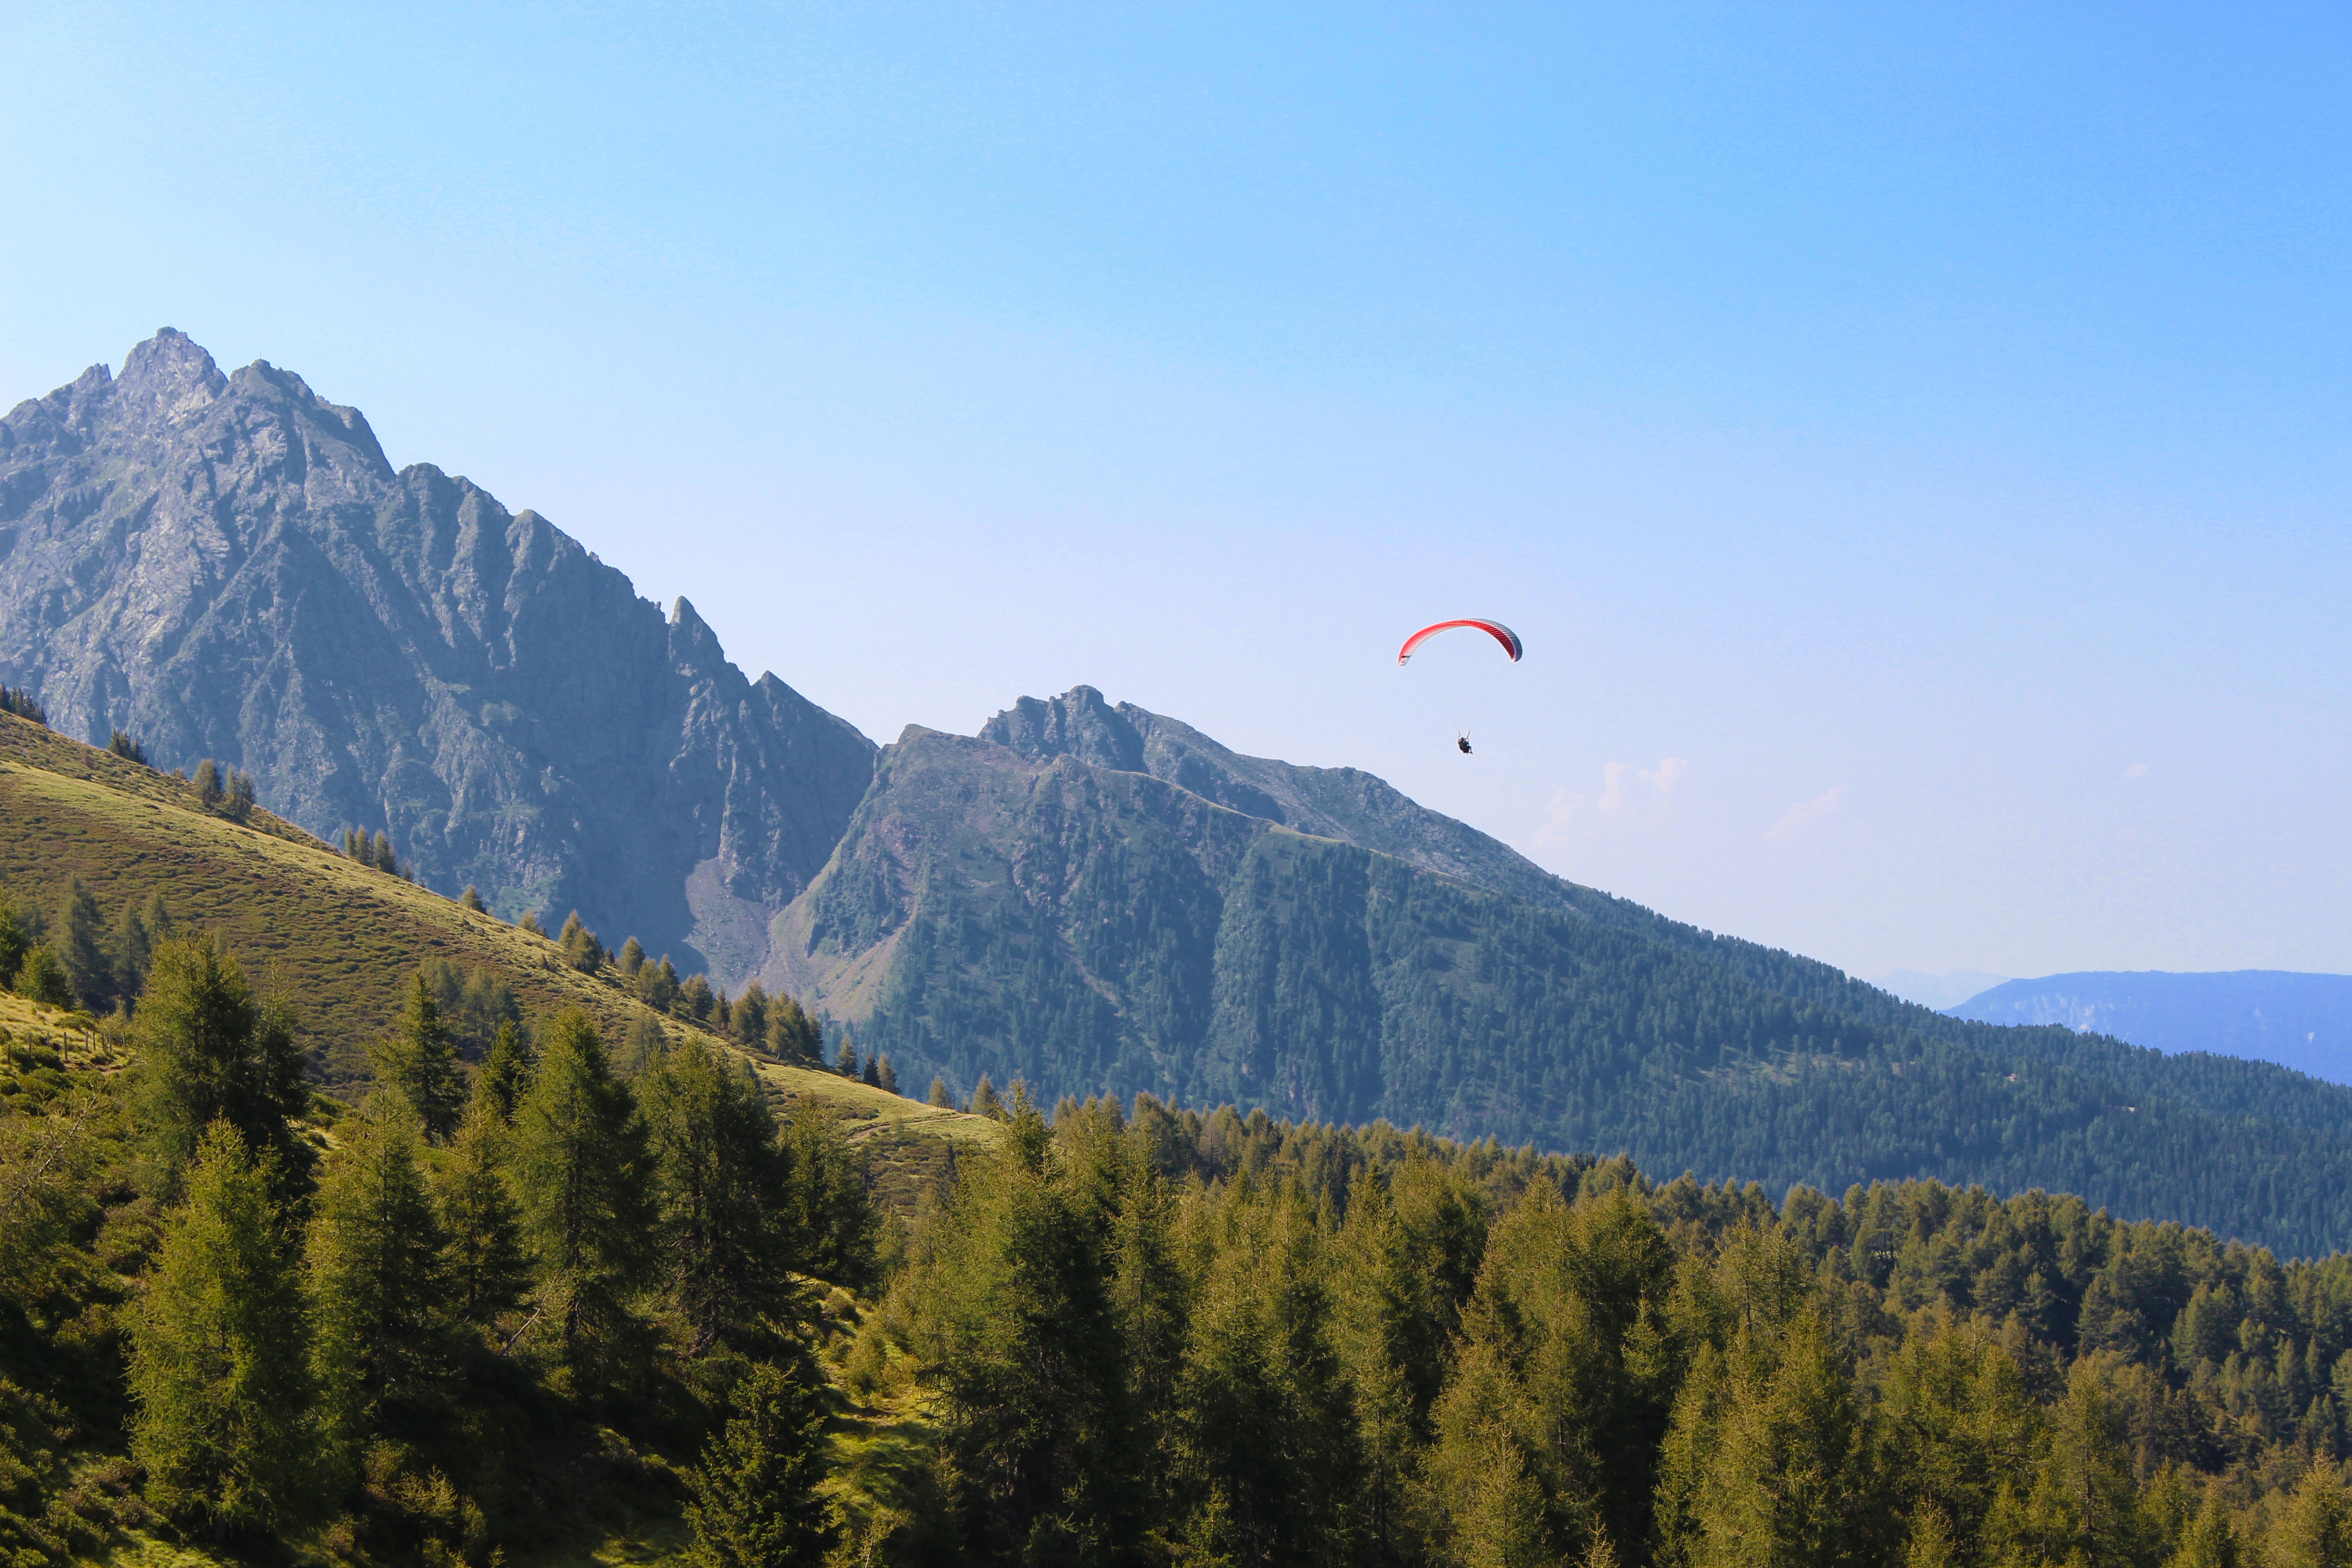
tree, forest, mountain, hill, adventure, mountain range, extreme sport, ridge, paragliding, paraglider, sports, alps, air sports, mountainous landforms, windsports